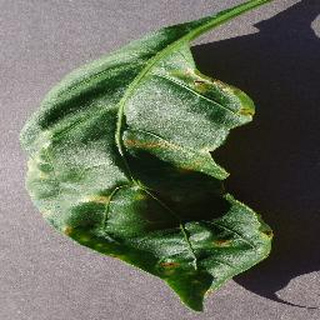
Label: bell_pepper_bacterial_spot